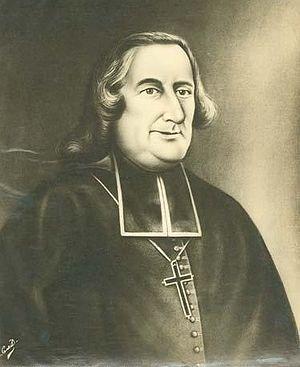
Portrait de Mgr Henri-Marie Dubreil de Pontbriand, évêque de Québec.
Cet article traite des événements qui se sont produits durant l'année 1760 au Canada.
Henri-Marie du Breil de Pontbriand, né en janvier 1709 à Vannes et décédé le 8 juin 1760 à Montréal, est un ecclésiastique français. Il est évêque de Québec de 1741 jusqu'à son décès.